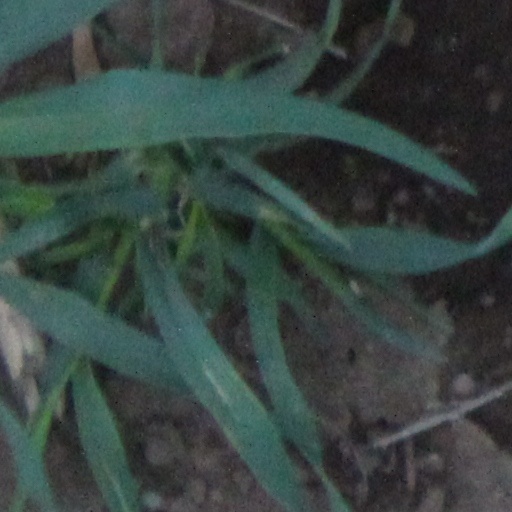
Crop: wheat